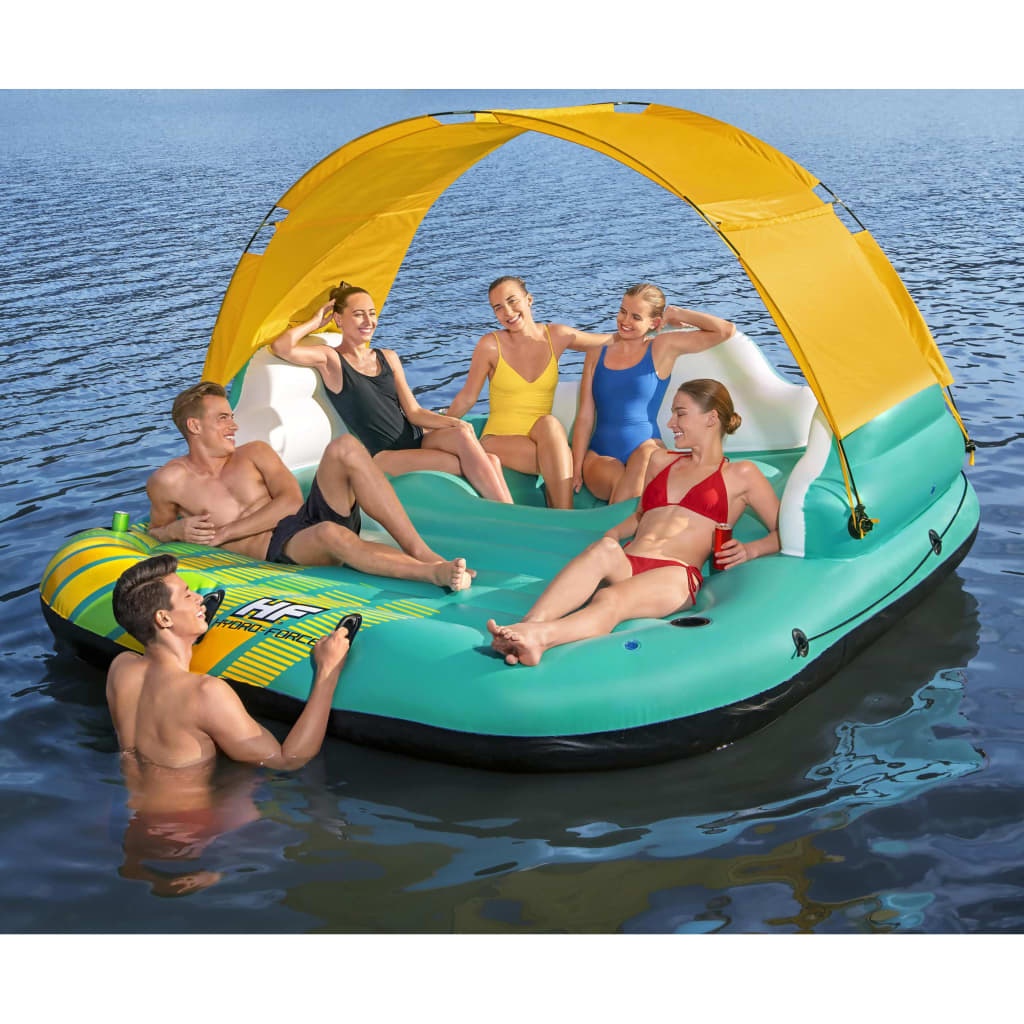
Bestway Napihljiv otok za 5 oseb Sunny Lounge 291x265x83 cm
Z našim Bestway napihljivim otokom Sunny Island lahko svoje prijatelje povabite na stilsko uživanje! Hitro ga lahko napihnete in izpraznite. Ta napihljiv ležalnik je prostoren, saj ponuja prostor za 5 oseb s skupno težo največ 450 kg. Noge lahko v vodo namakate na sredini blazine. Ima tudi odstranljivo senčno jadro, da boste poleti v prijetni senci in zaščiteni pred najbolj škodljivimi žarki. Otok ima 5 držal za kozarce za odlaganje pijače in prigrizkov. 2 trpežna ročaja omogočata preprosto plezanje na blazine, naslonjala za hrbet pa zagotavljajo dodatno podporo in udobje v vašem prostem času. Barva: Modra in oranžna Material: Vinil Dimenzije napihnjenega izdelka: 291 x 265 x 83 cm (D x Š x V) Sedišče za 5 oseb Maksimalna obremenitev: 450 kg 5 držal za kozarce za pijačo in prigrizke Mreža za namakanje nog v vodo Odstranljivo senčno jadro za zagotavljanje sence ob vročih poletnih dnevih 2 močna ročaja za preprosto plezanje na otok 3 x naslonjalo za hrbet Številka Bestway izdelka: 43407 Paket vsebuje: 1 x Napihljiv otok 1 x Odstranljivo senčno jadro 1 x Zaplata za popravilo GPSR
Brand: Bestway
Category: Furniture > Beds & Accessories > Mattresses > Water Mattresses